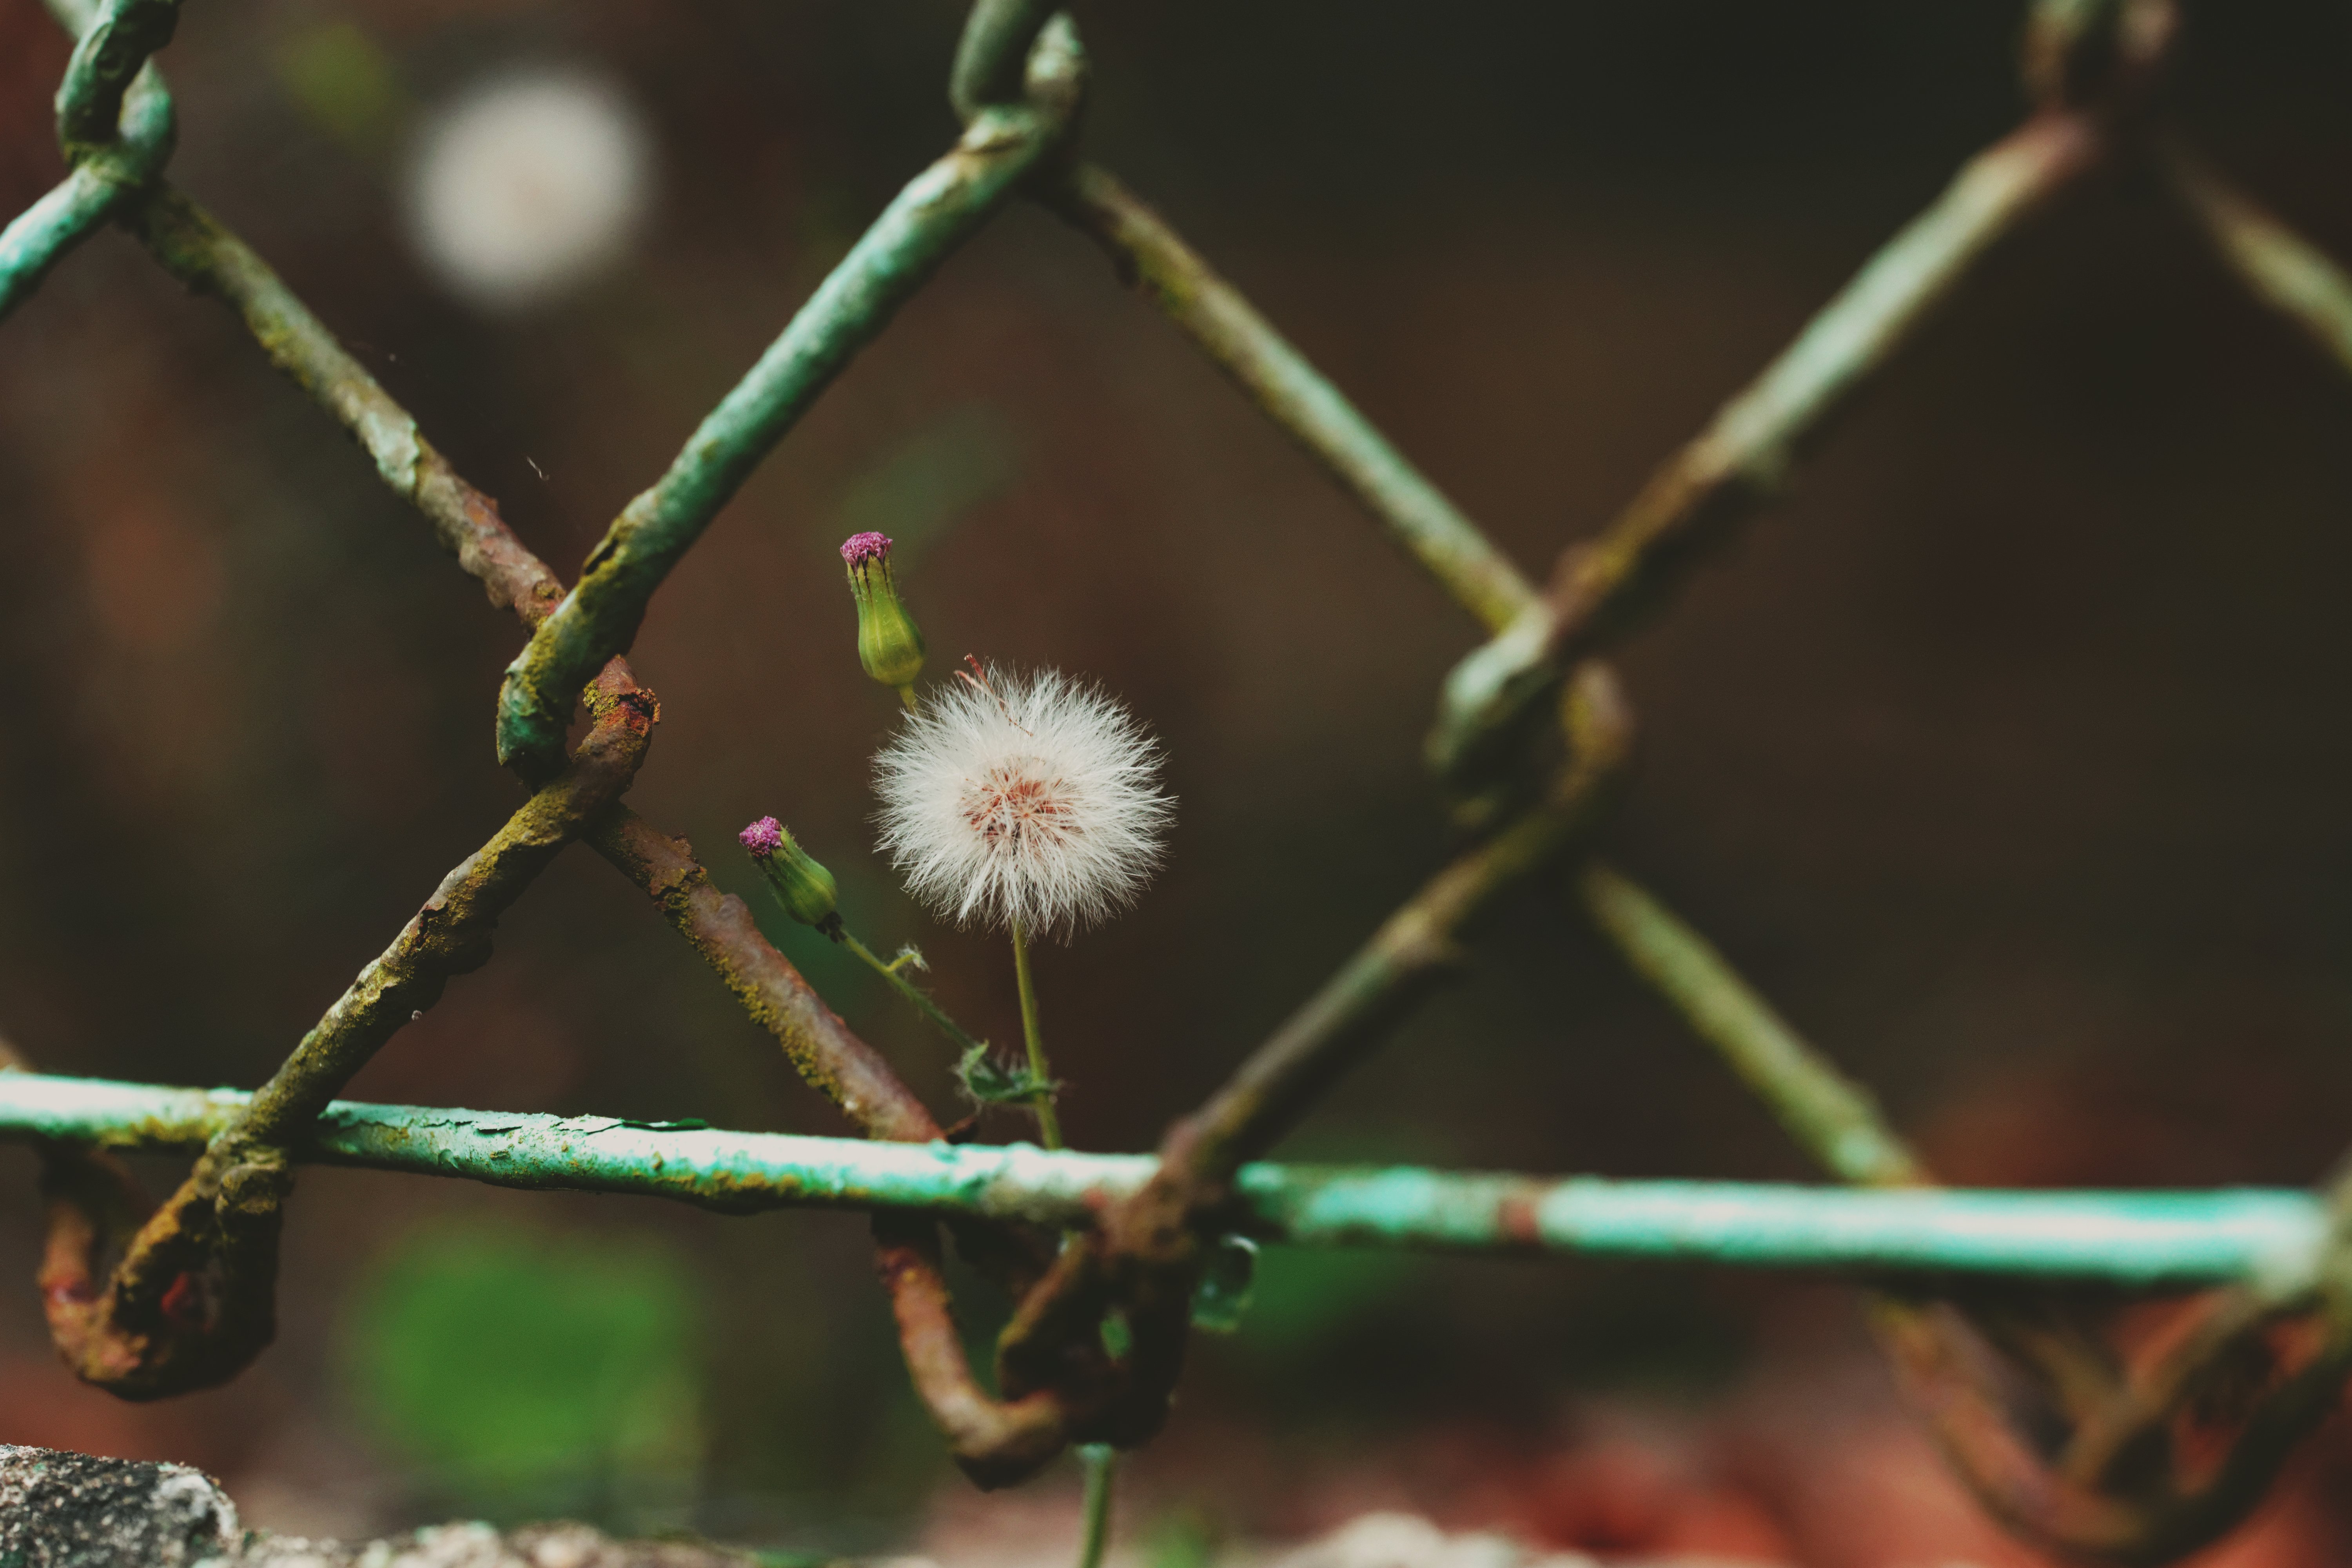
tree, nature, branch, blossom, plant, photography, leaf, flower, green, produce, botany, flora, fauna, twig, close up, bud, macro photography, flowering plant, plant stem, land plant, thorns spines and prickles